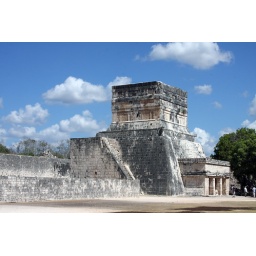
back of the wall of the great ball court in the background